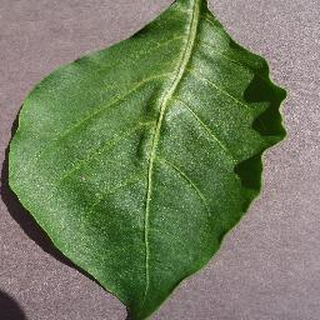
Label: healthy_bell_pepper